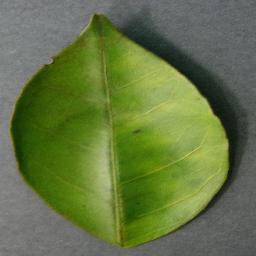
Label: Orange___Haunglongbing_(Citrus_greening)